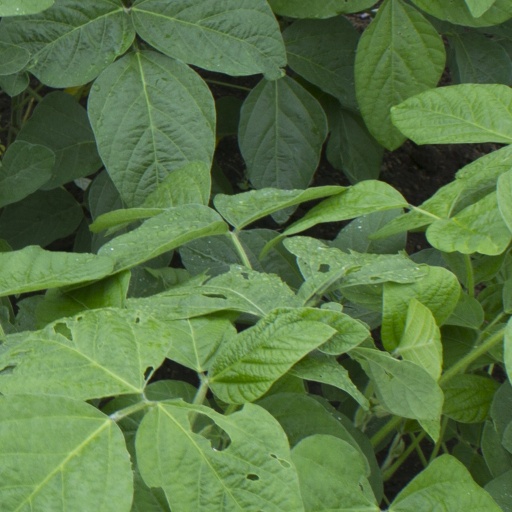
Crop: soybean